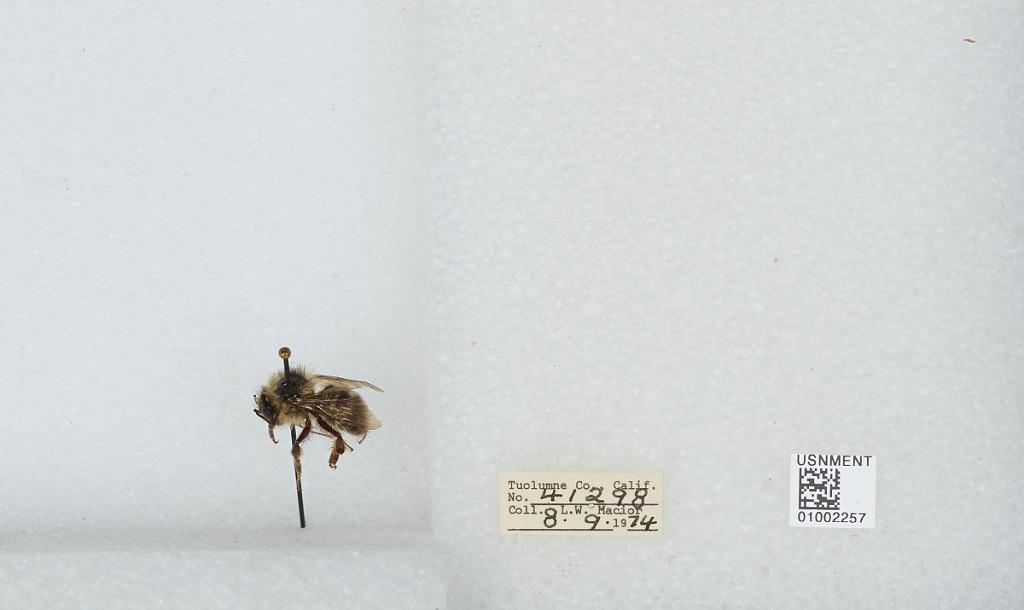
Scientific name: Bombus (Pyrobombus) flavifrons Cresson
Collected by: L. Macior
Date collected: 1974-8-9
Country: United States
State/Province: California
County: Tuolumne
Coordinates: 38.02, -119.94